Trijicon biblical verses controversy

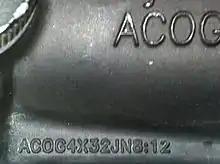
A Trijicon ACOG TA01-NSN referencing the Bible verses from John 8:12: "When Jesus spoke again to the people, He said, “I am the light of the world. Whoever follows me will never walk in darkness, but will have the light of life.”

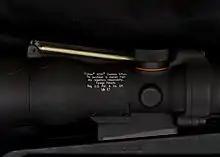
Another Trijicon scope marked with 1 John 1:7: "But if we walk in the light, as He is in the light, we have fellowship with one another, and the blood of Jesus, His Son, purifies us from all sin."

The Trijicon biblical verses controversy refers to the stamping of Bible verse references (e.g. "Rev 21:23") onto optical sights for rifles manufactured by Trijicon. Users and purchasers of the equipment—which included the United States Army, United States Marine Corps, and other military units around the world—were unaware of the inscriptions. Upon discovery of the practice in 2010, controversy erupted across religious and political spectra regarding inappropriate and sacrilegious aspects.